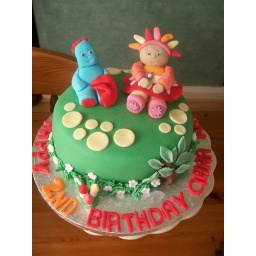
iggle piggle/oopsy daisy cake toppers on in the night garden cake.cakeebakey